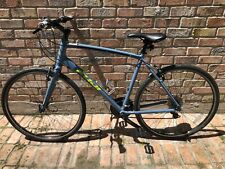
Vehicle type: Bikes